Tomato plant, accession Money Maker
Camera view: horizontal (90 deg, fisheye); turntable rotation: 0 degrees
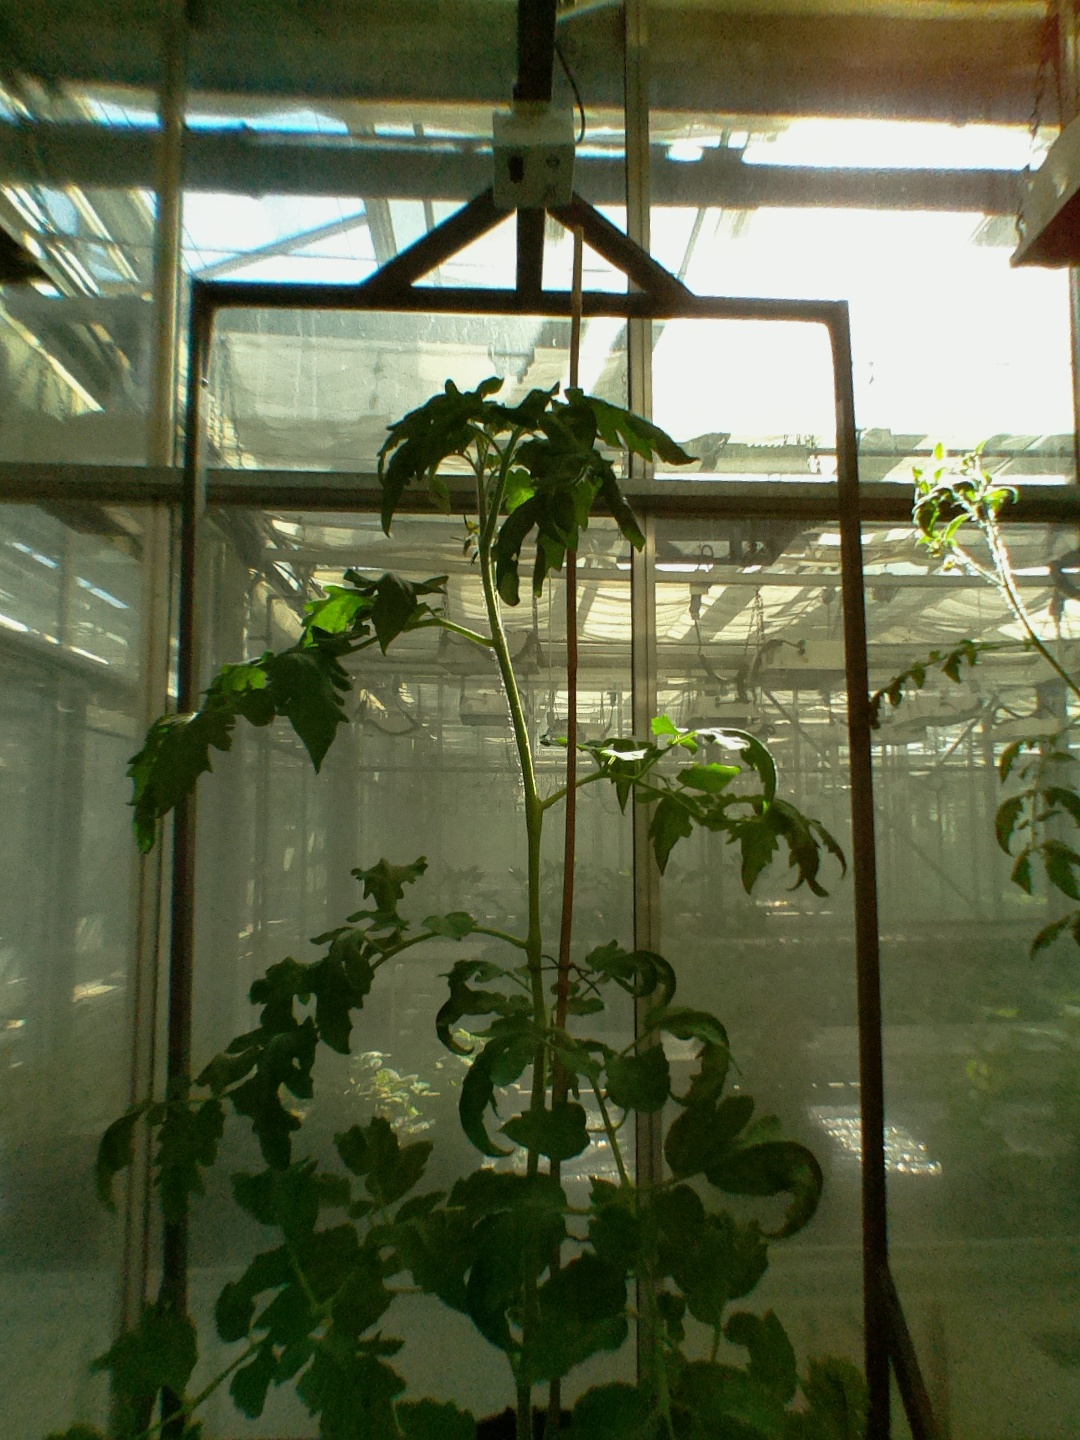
BBCH growth stage 63: 30%-40% of flowers open